Answer in natural language. Which point is closer to the camera taking this photo, point B  or point C? Choose between the following options: B or C
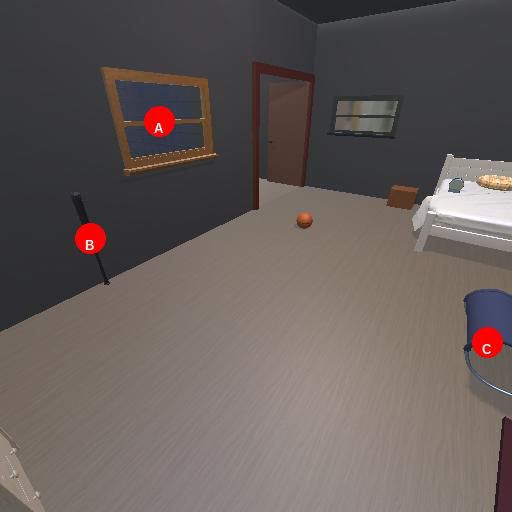
<answer>C</answer>